Léonie Sazias

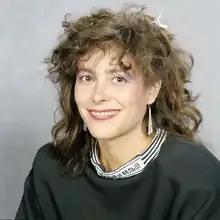
Sazias in 1987

Léonie Sazias (27 July 1957 – 3 October 2022) was a Dutch politician. A member of the 50PLUS party, she served in the House of Representatives from 2017 to 2021.